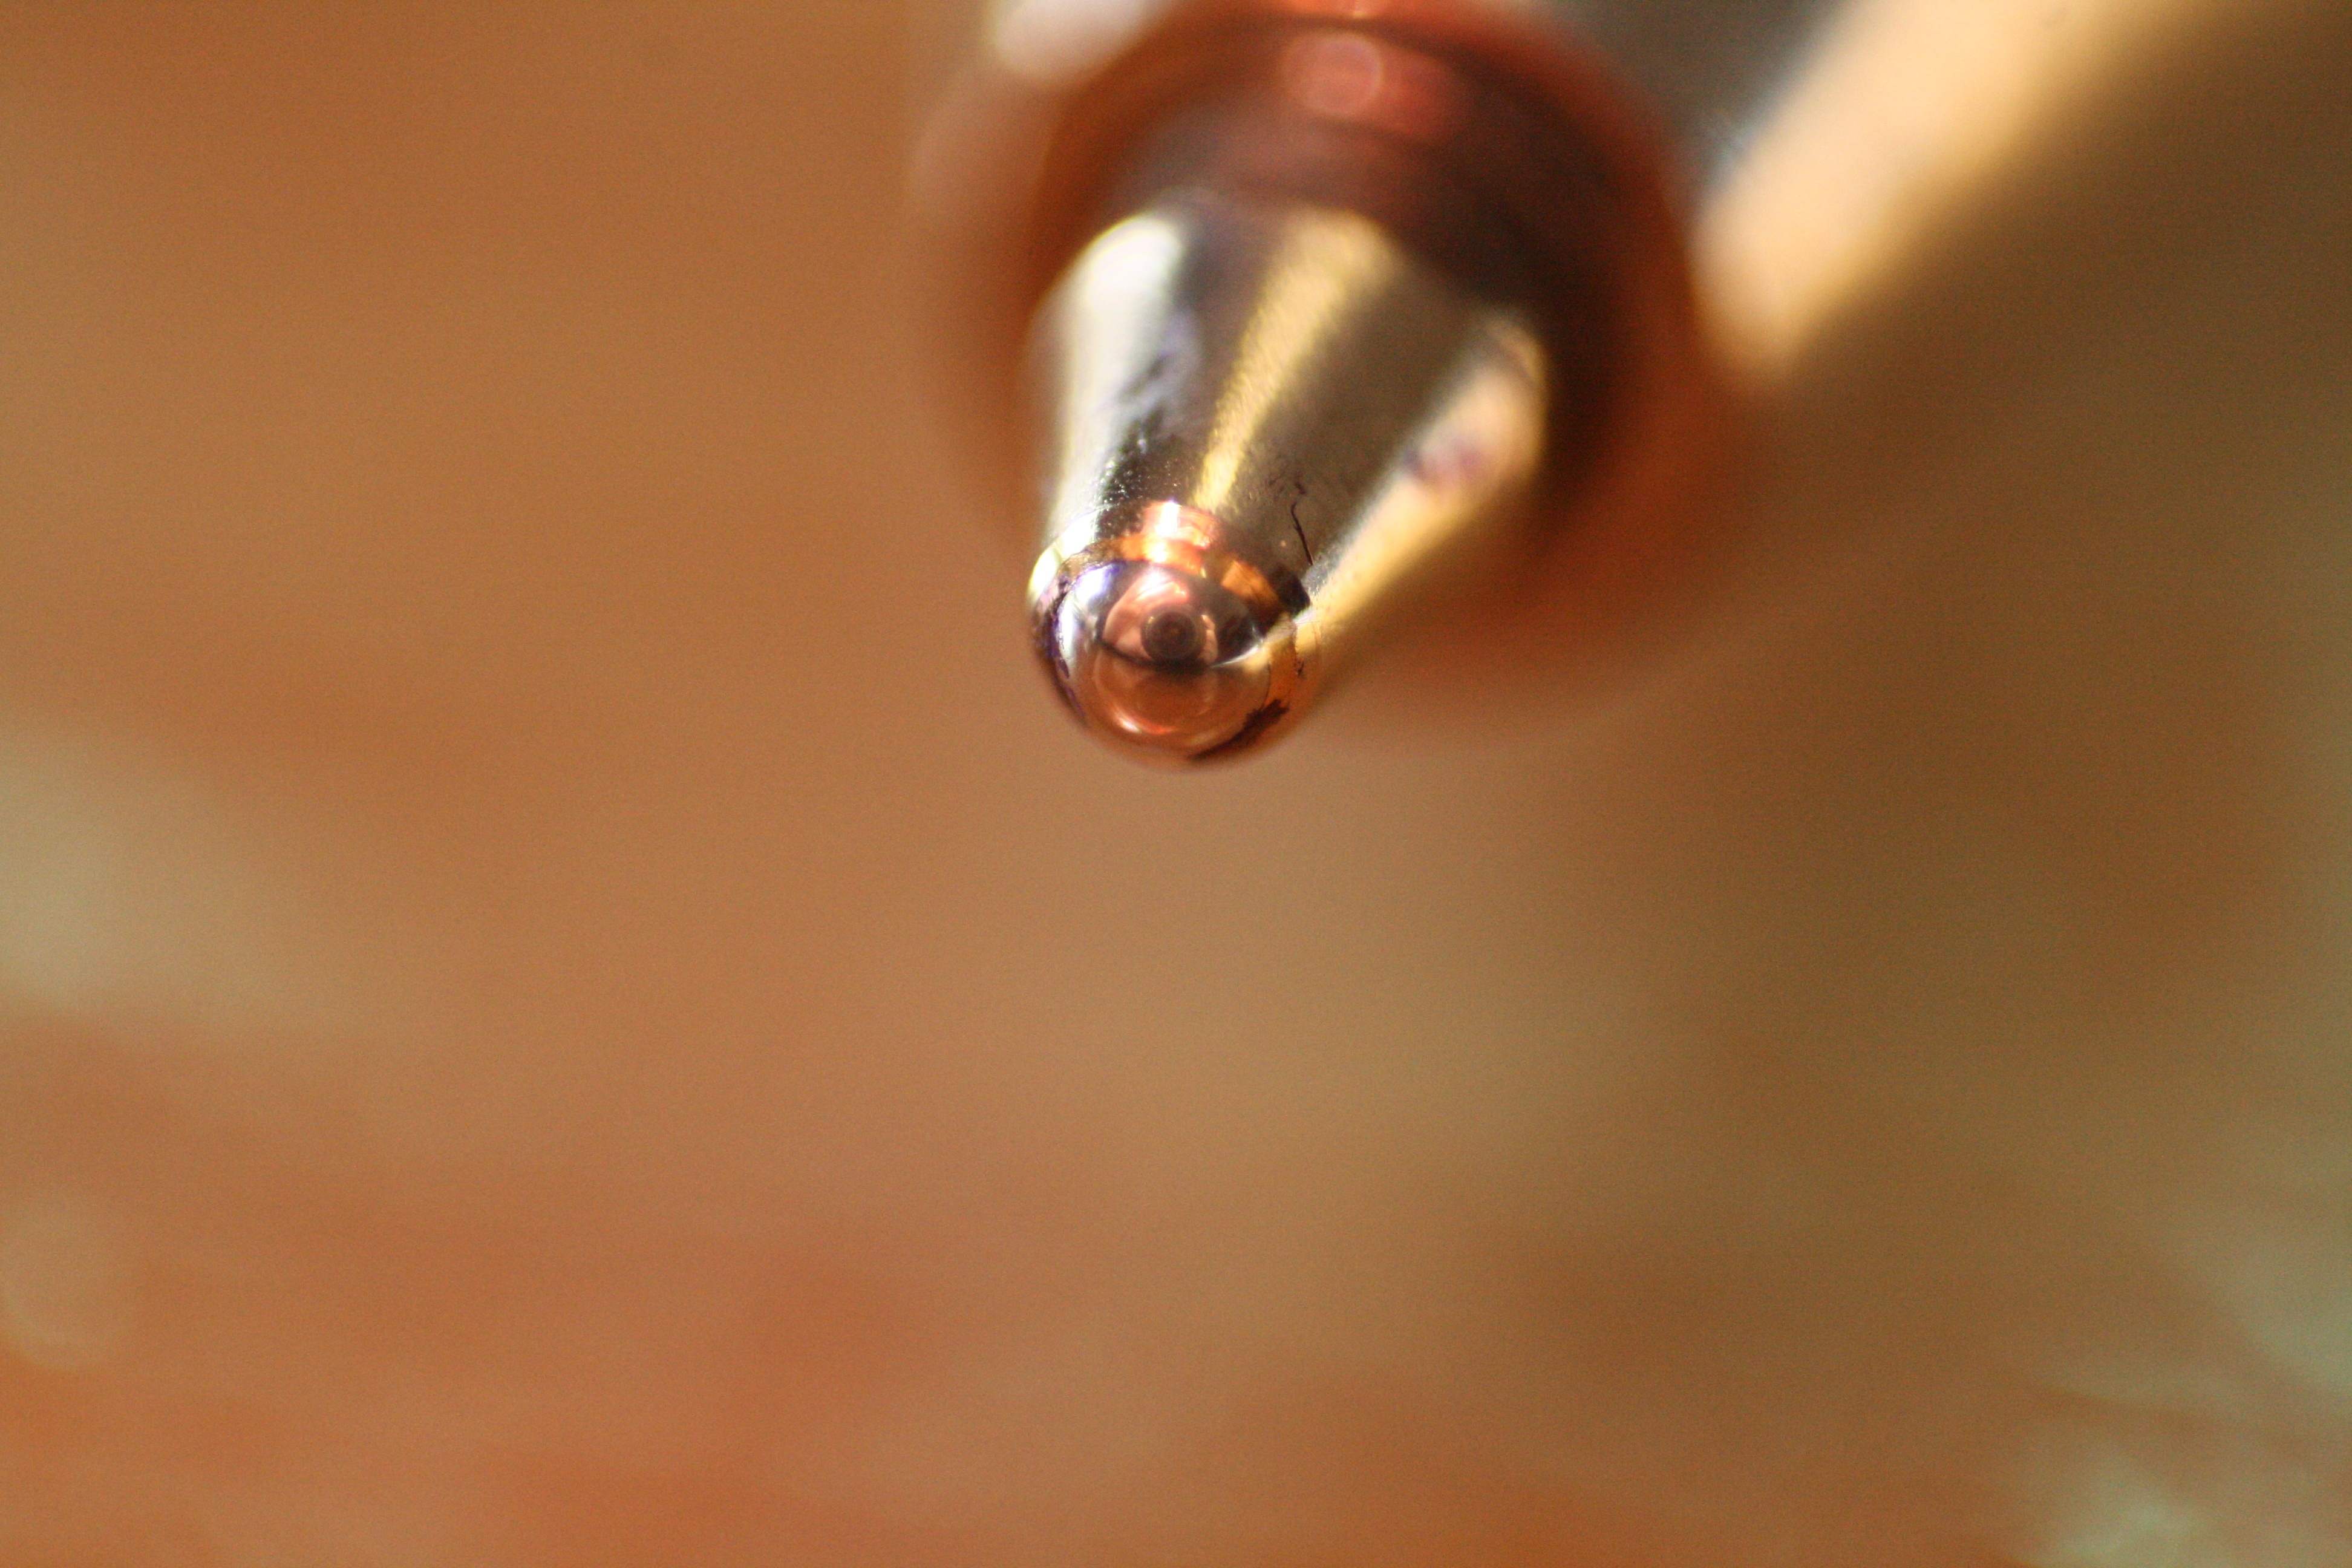
hand, photography, ring, pen, finger, nail, close up, great, macro photography, office supplies, schreiber, schrreibstift